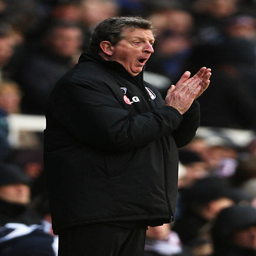
football player , manager applauds his team during the match .